Atlus

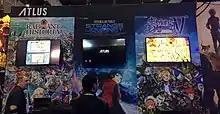
Atlus USA booth at Electronic Entertainment Expo 2017

Atlus West (formerly known as Atlus U.S.A., Inc.) established in 1991 and based in Irvine, California, is the American subsidiary of Atlus and publishes games created by Atlus and other developers. It was formally called Index Digital Media from 2010 to 2014 in response to Atlus being dissolved into Index Corporation.